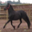
Label: horse